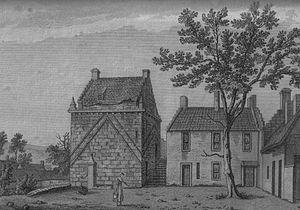
Mauchline est une ville et une paroisse civile de l'East Ayrshire, en Écosse.
Cette liste recense les principaux châteaux du council area d'East Ayrshire en Écosse.